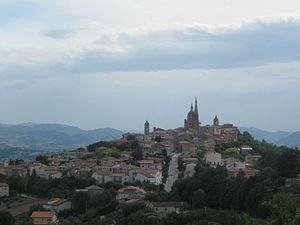
Ostra Vetere est une commune italienne d'environ 3 190 habitants, située dans la province d'Ancône, dans la région Marches, en Italie centrale.